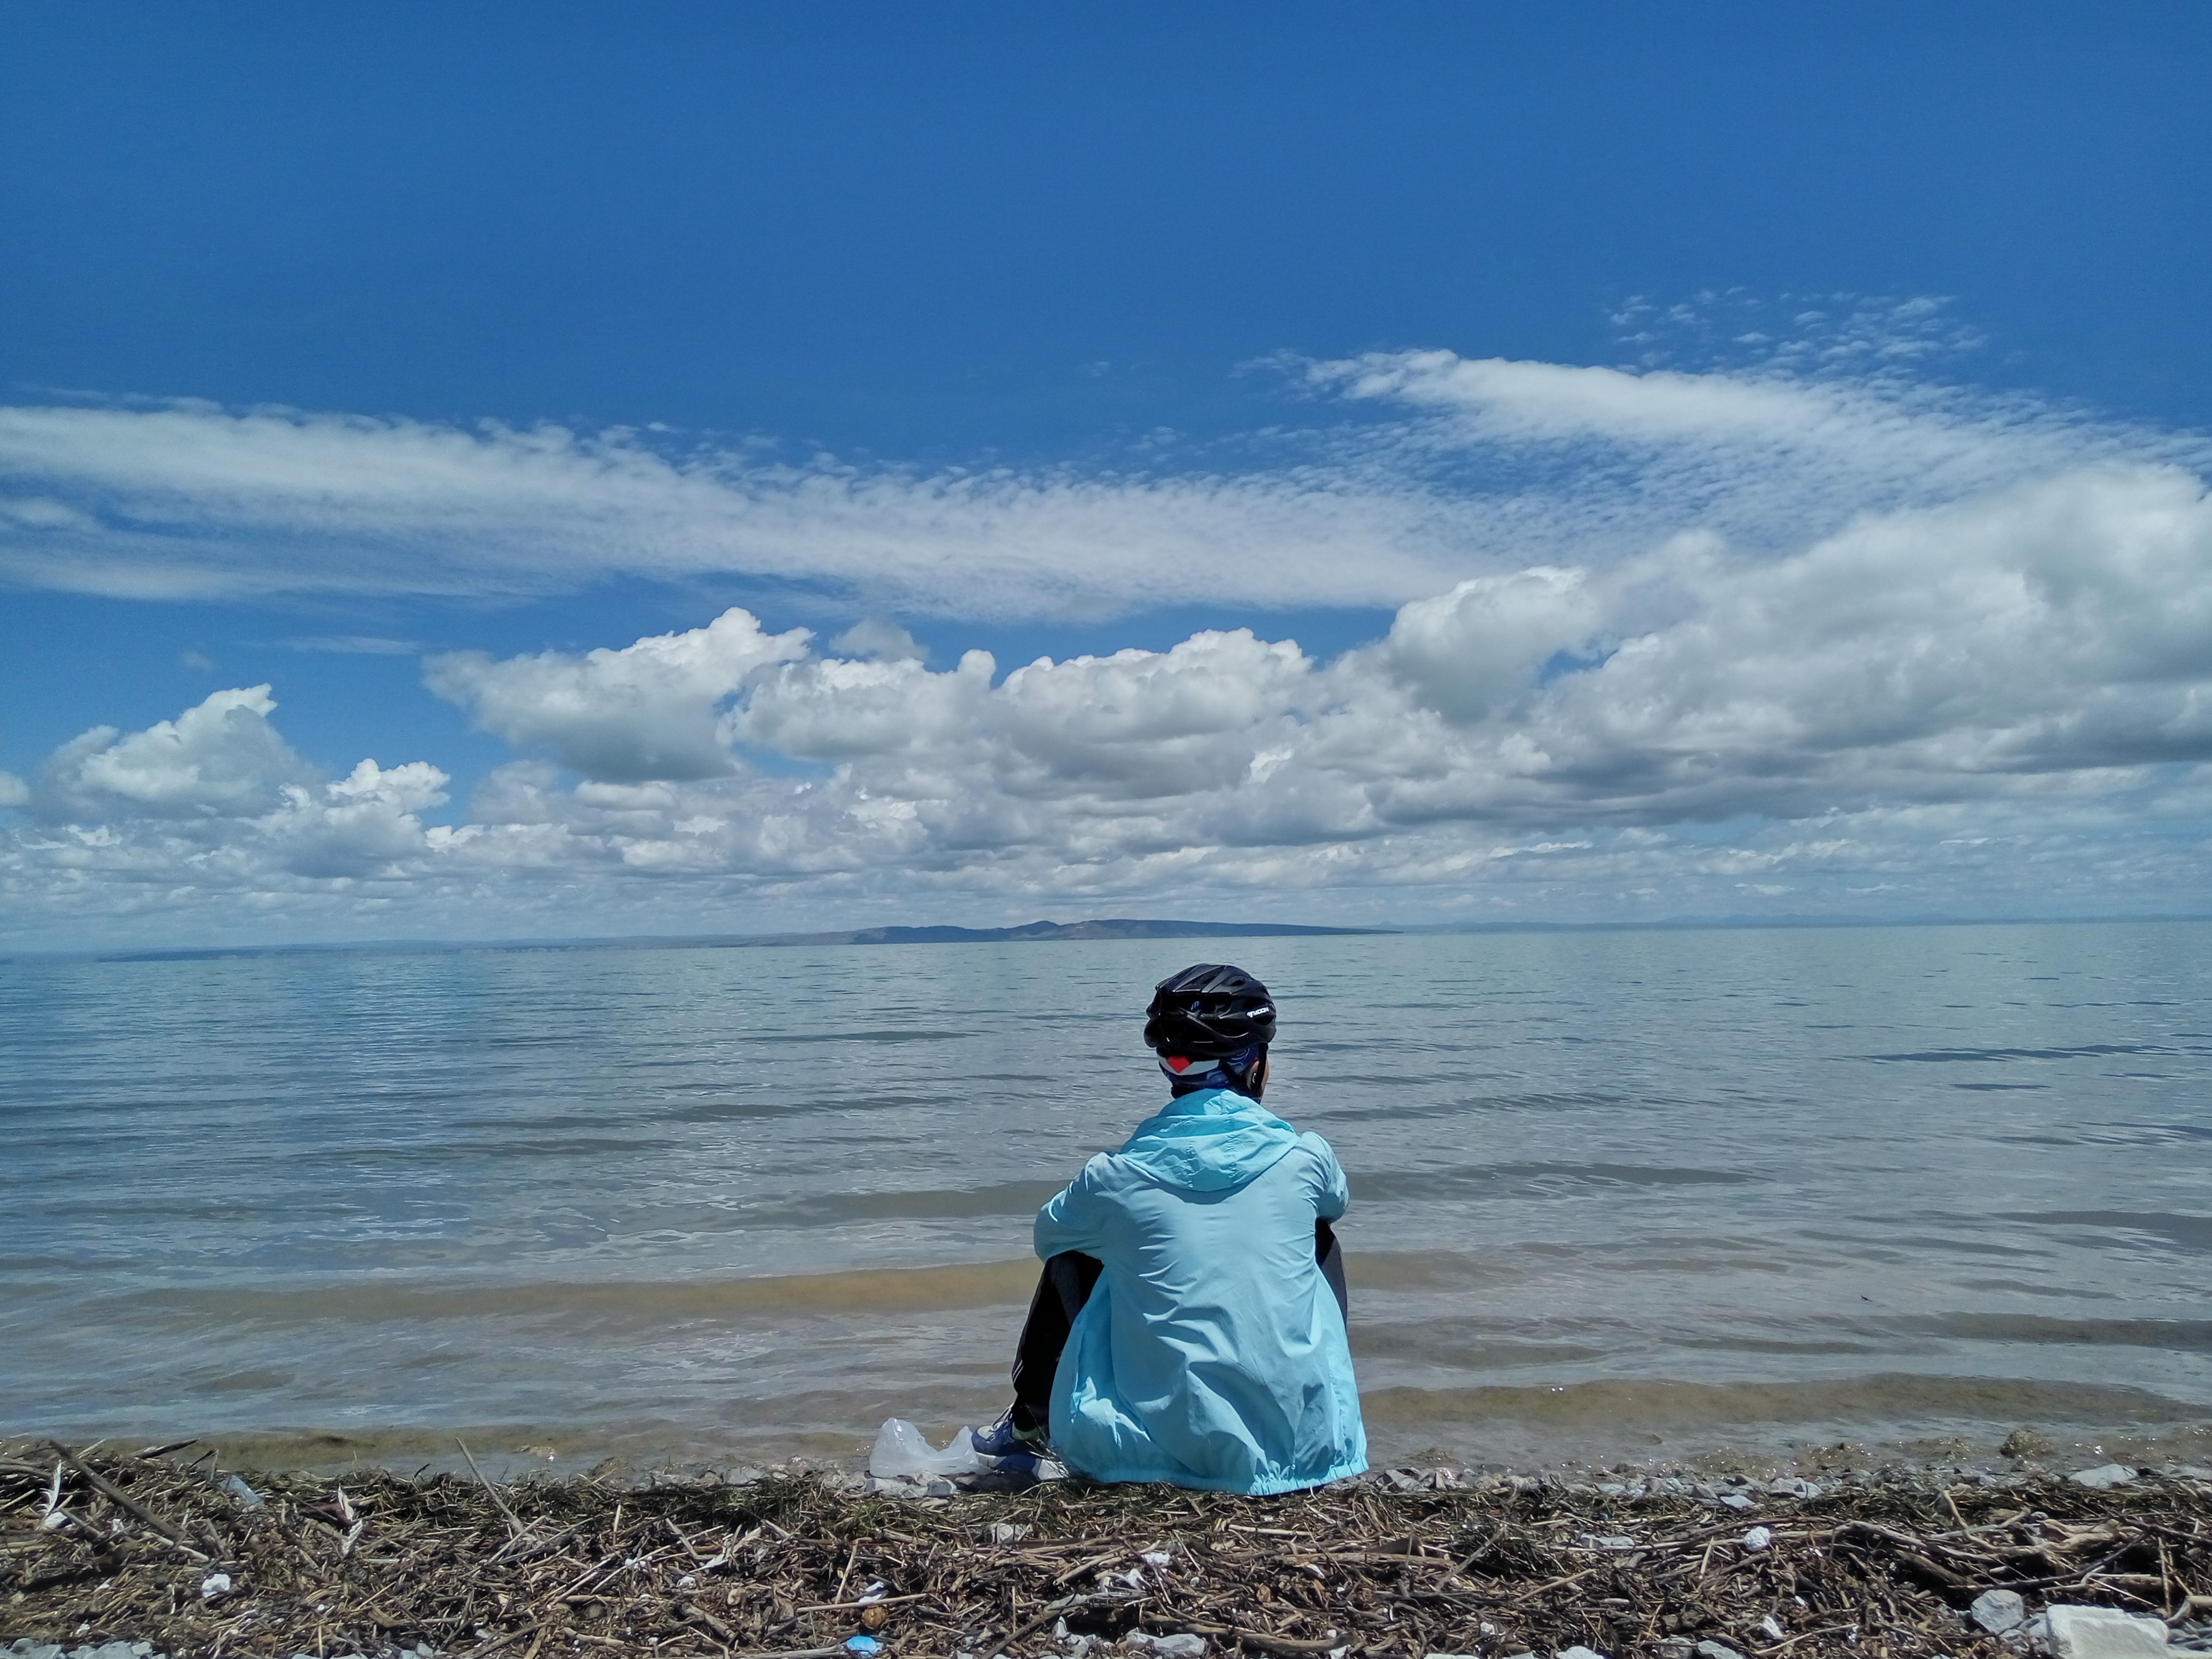
beach, sea, coast, water, ocean, horizon, mountain, cloud, people, sky, hiking, shore, wave, vacation, bay, blue, rest, body of water, happy, joy, qinghai lake, dark horse township, west town, wind wave